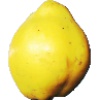
Label: quince